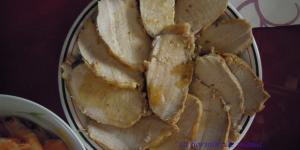
lomo a la naranja con mostaza